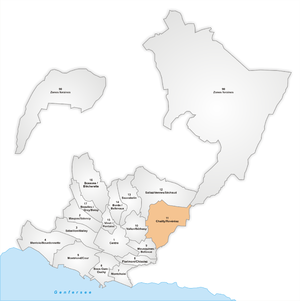
L'Office d'études socio-économiques et statistiques de la ville de Lausanne découpa la ville en 81 secteurs regroupés en 17 quartiers. Ce découpage se base sur de nombreux critères : topographie, voirie, type de bâti et morphologie sociale et économique. Il prend en compte les barrières physiques et géographiques les plus nettes comme les cours d'eau, les voies de chemin de fer, la vallée du Flon, les bois de Rovéréaz ou de Sauvabelin, les rives du lac Léman, le cimetière de Montoie, le stade de la Pontaise, l'aérodrome de la Blécherette, la prison du Bois-Mermet, le palais de Beaulieu, les hôpitaux, etc. La délimitation du centre-ville obéit à des critères très précis, basés sur la densité d'emplois et leurs type. Pour les autres zones, d'autres critères furent utilisés : permanence d’un certain nombre d’emplois, caractère du domaine bâti, densité des habitants, critères socio-culturels.